History of Łódź

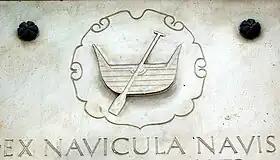
"Ex Navicula Navis", Łódź motto

Łódź itself, called Łódka, existed already in the 12th century, but the first records of this agricultural settlement date back to 1332. It was first a prince's village, but then it came under the control of the Włocławek bishops. It happened in 1332 based on the decision of Władysław the Hunchback, Duke of Łęczyca.